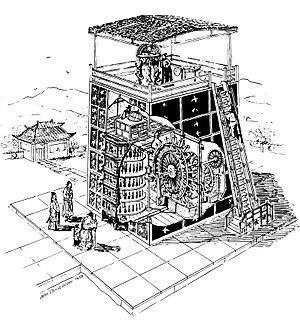
Les horloges hydrauliques chinoises sont des horloges hydrauliques anciennes, que l'on trouvait en Chine, pays isolé du monde occidental, jusqu'au XVIIᵉ siècle. Instruments originaux permettant de mesurer le temps en continu au moyen de l'eau et parfois du mercure, elles y ont connu un développement très important. L'utilisation de ces horloges s'est étendue aux pays avoisinants jusqu'à une période relativement récente.